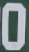
Number: 0